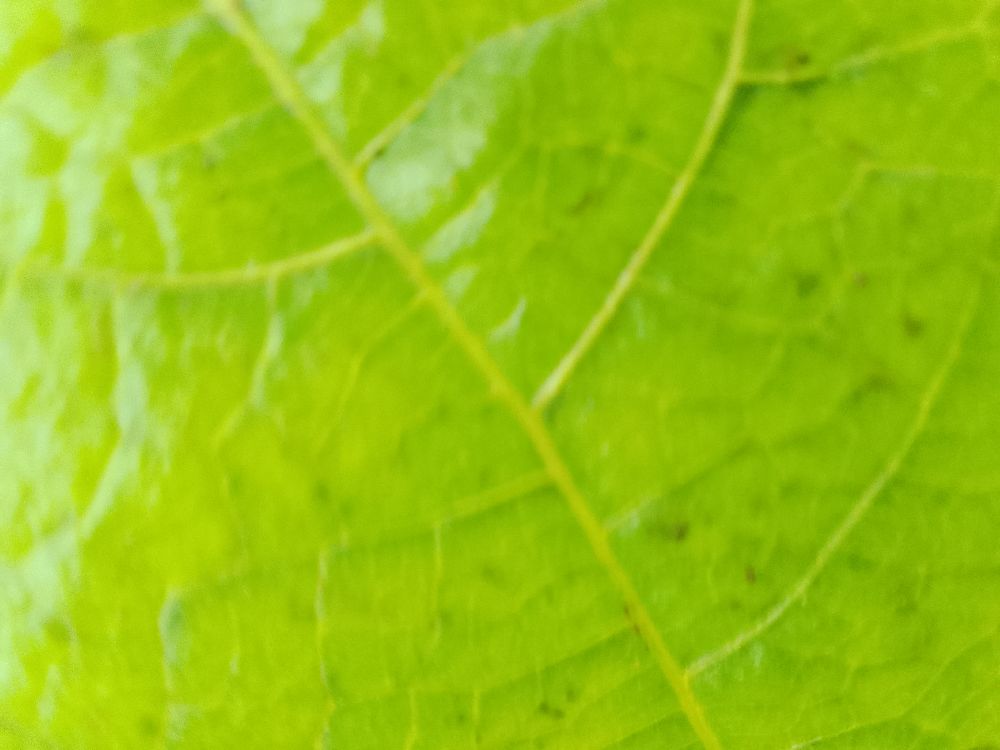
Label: healthy